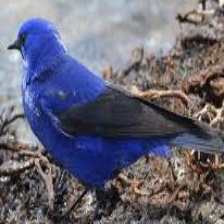
Species: GRANDALA
Scientific name: GRANDALA COELICOLOR